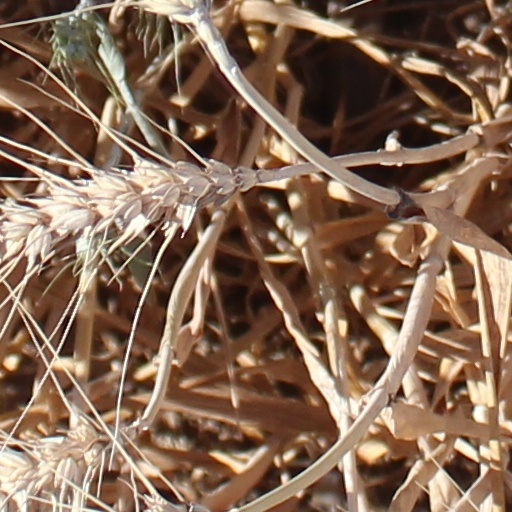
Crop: wheat